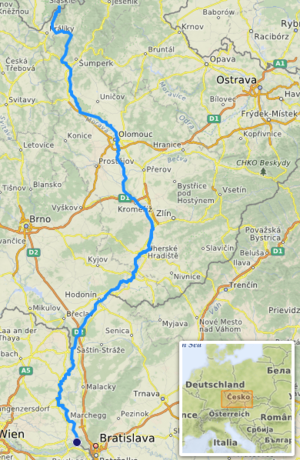
carte réalisée sur umap [1] This map was created from OpenStreetMap project data, collected by the community. This map may be incomplete, and may contain errors. Don't rely solely on it for navigation.
La Morava est une rivière d'Europe centrale, un affluent de la rive gauche du Danube. Elle arrose la Tchéquie, la Slovaquie et l'Autriche. C'est la principale rivière de la région de Moravie qui lui doit son nom.